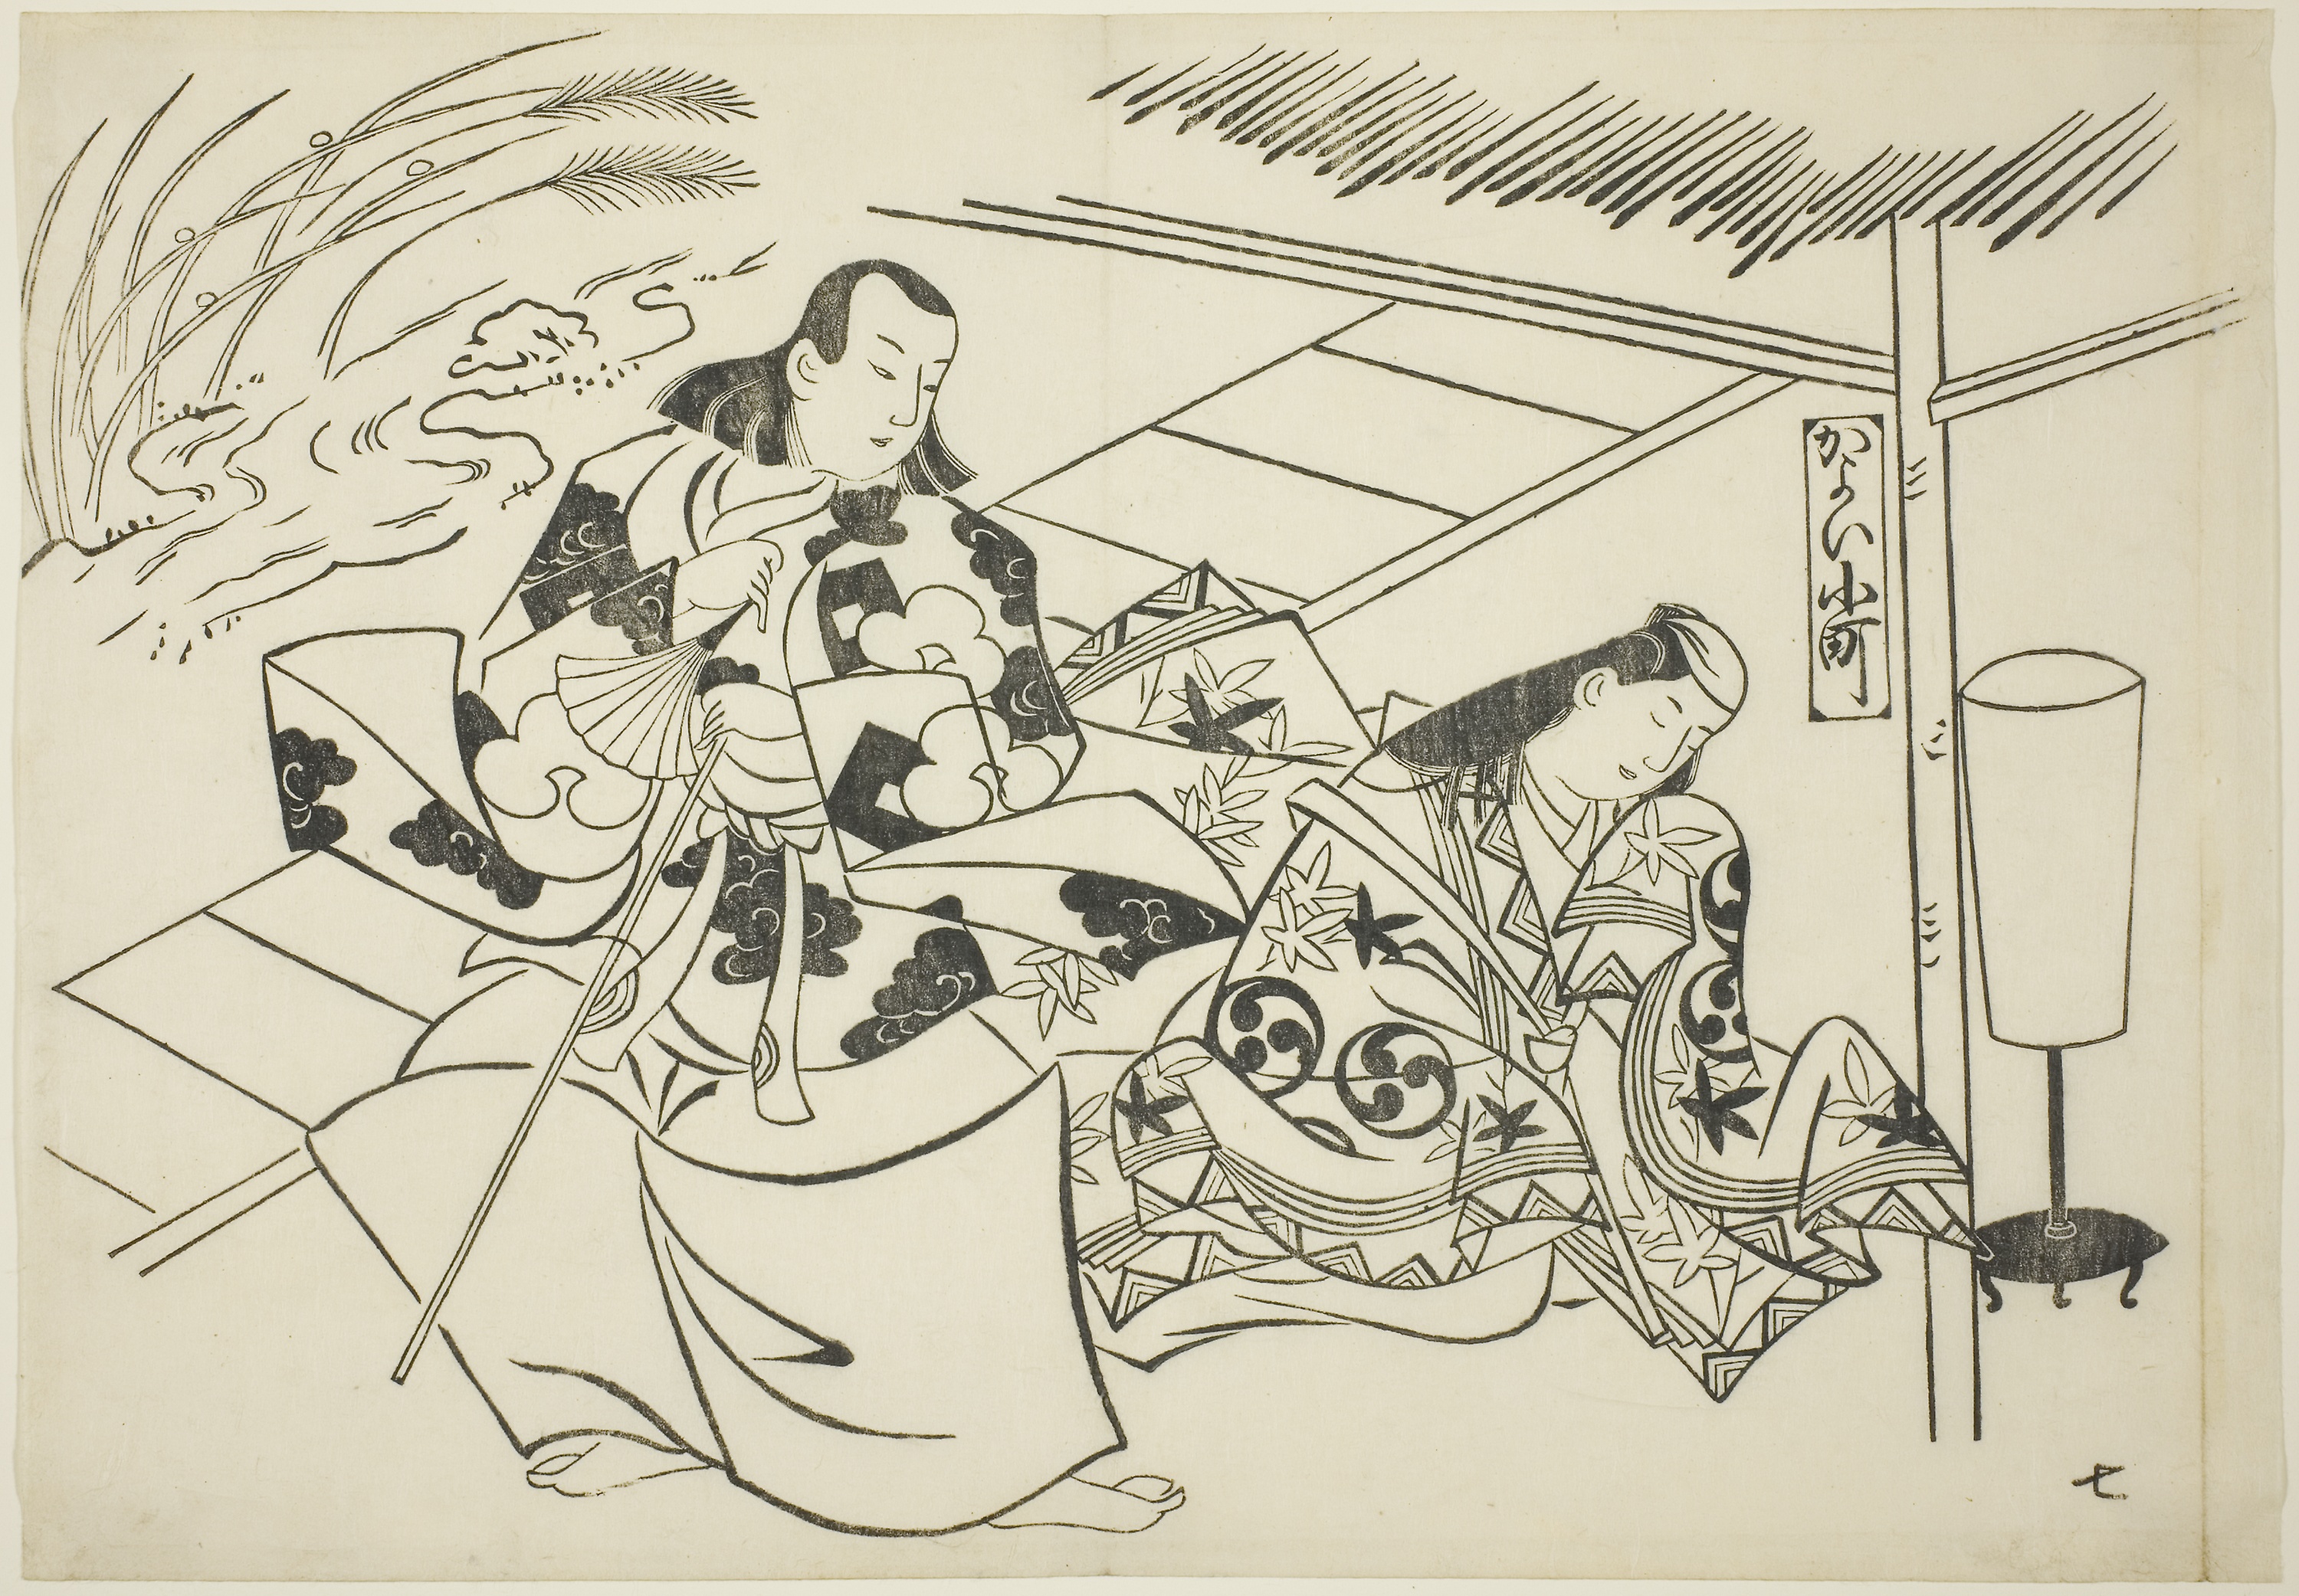
drawing, line art, text, illustration, sketch, art, cartoon, line, font, artwork, printmaking, visual arts, black and white, graphics, fictional character, style